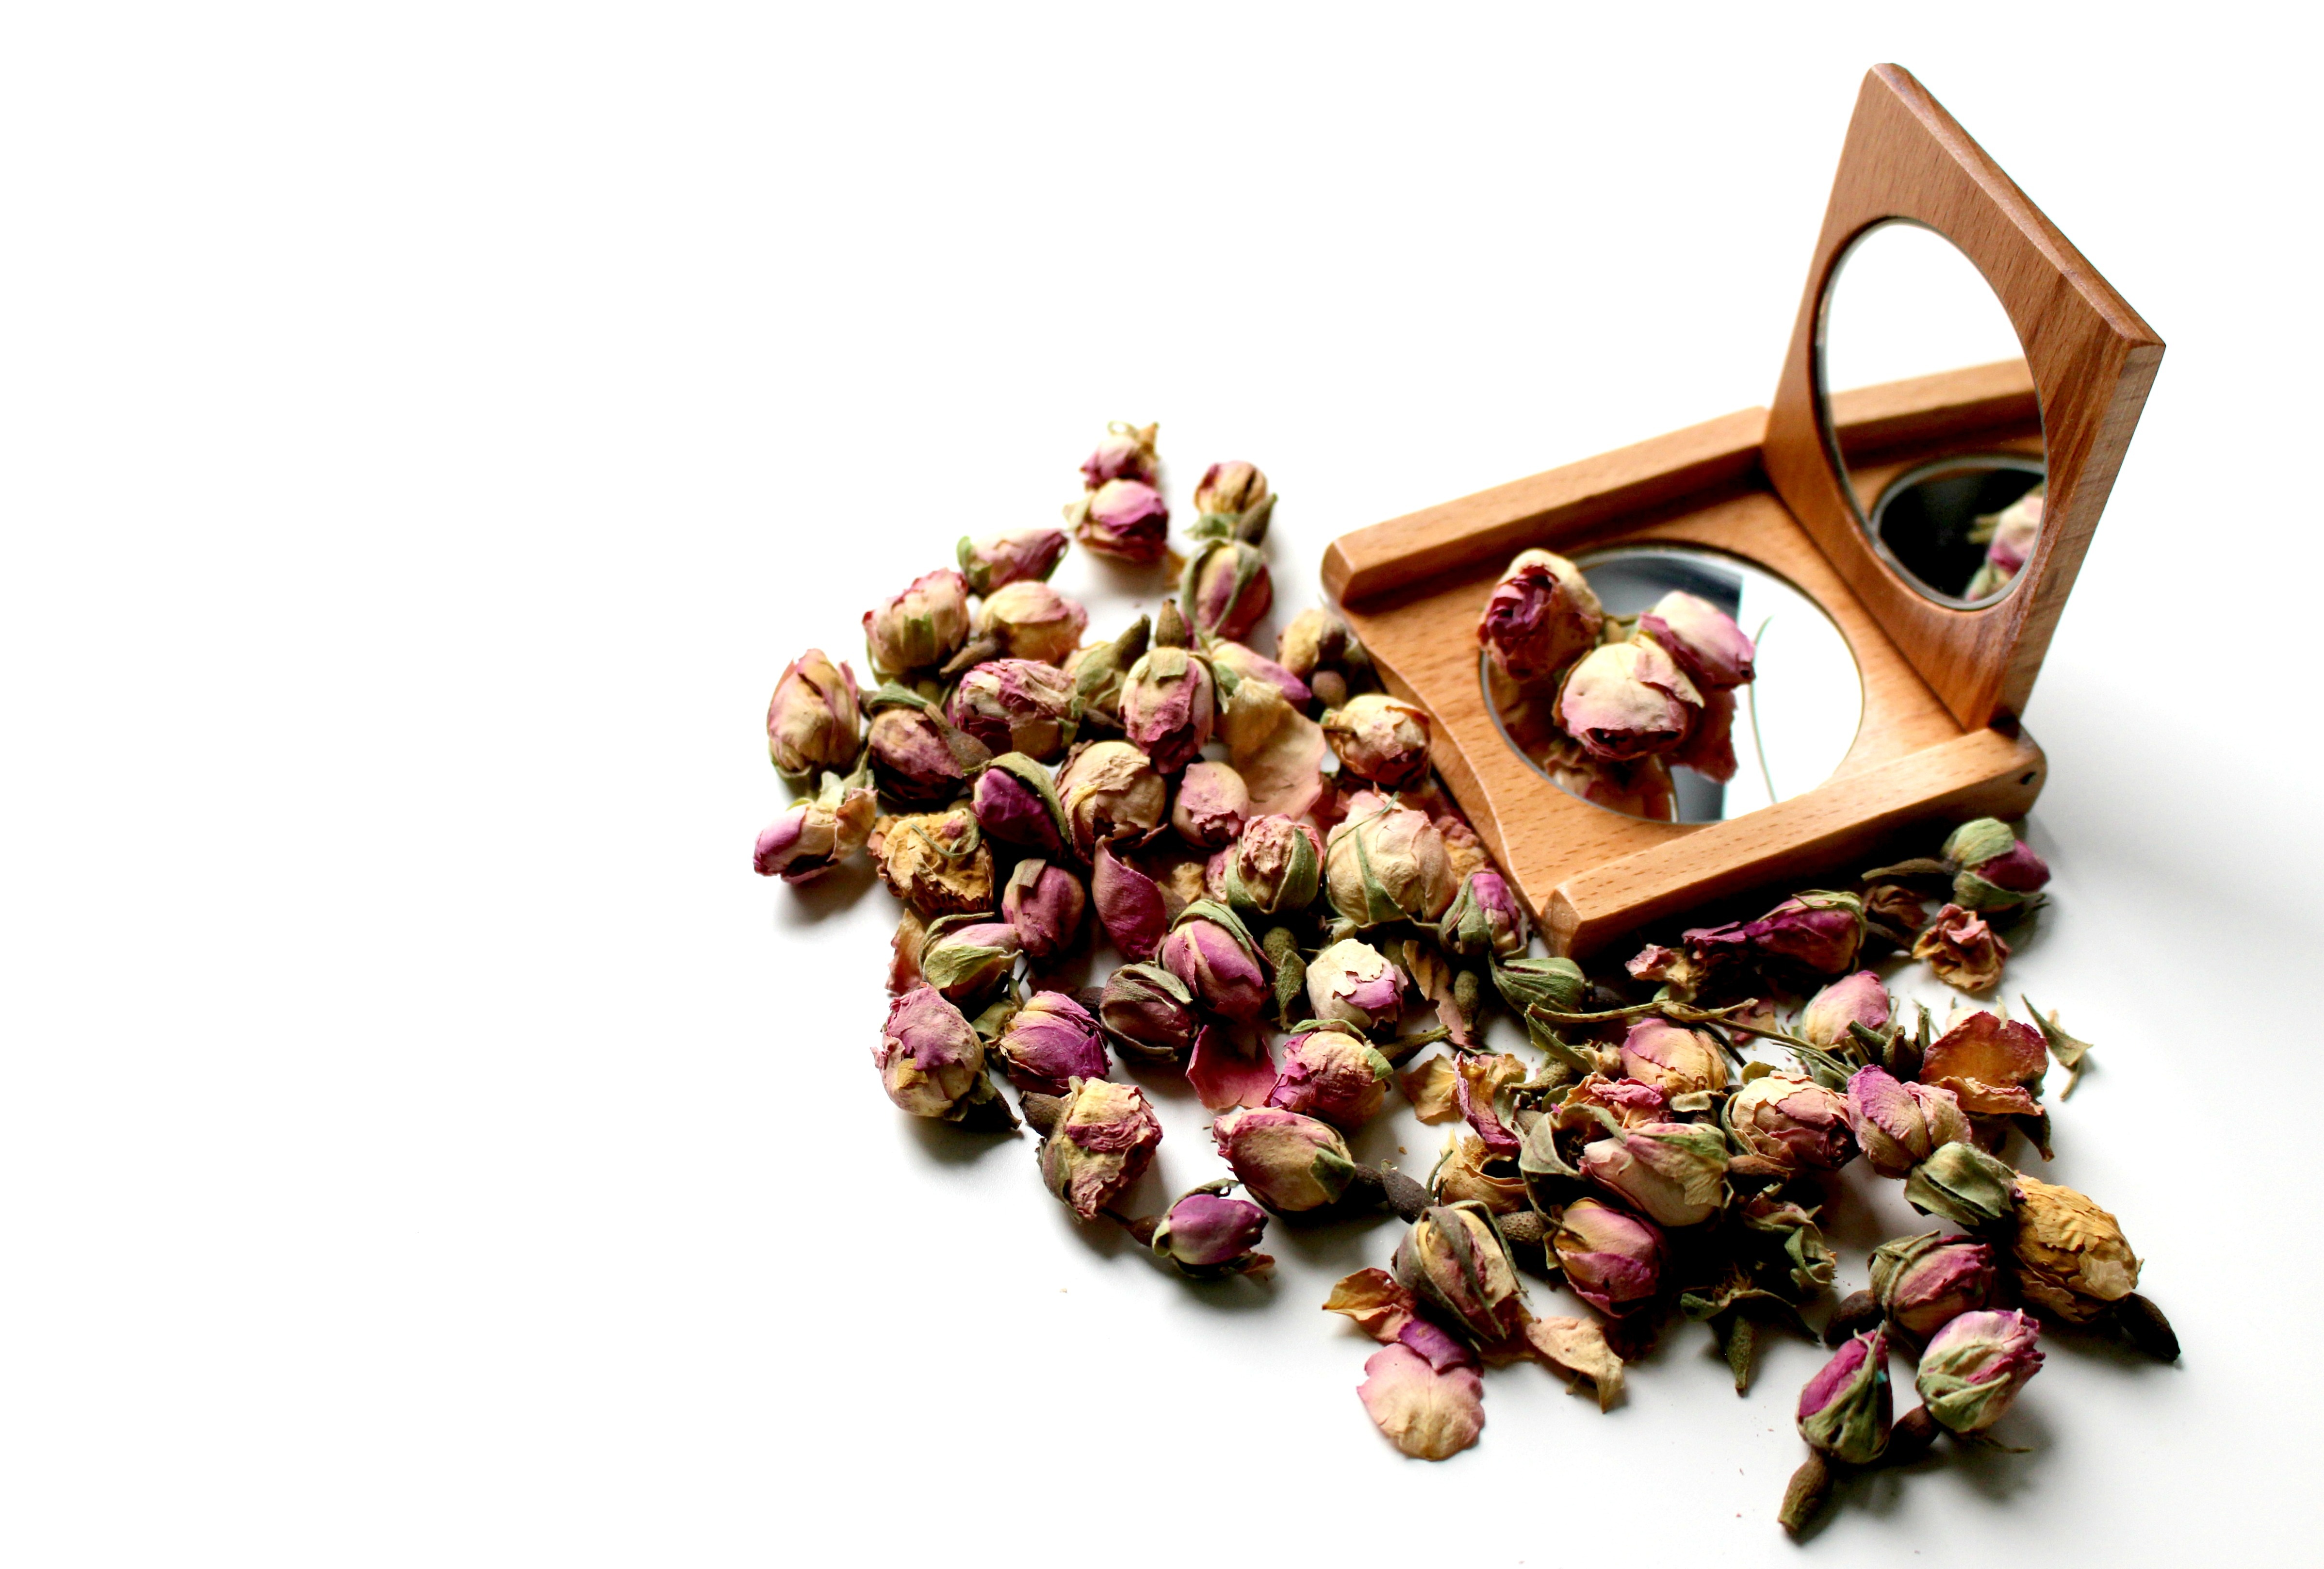
nature, blossom, plant, woman, flower, petal, bloom, rose, food, produce, macro, close, flora, roses, mirror, skin, beauty, beautiful, bud, cosmetics, floribunda, fragrance, rose bloom, flavor, rosenblatt, rose bud, natural cosmetics, skin care, rejuvenation, delicate skin, wood mirror